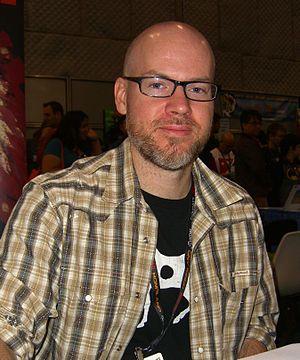
Jason Latour est un auteur de bande dessinée américain qui travaille pour l'industrie du comic book. Après quelques travaux sporadiques pour Image Comics au milieu des années 2000, il devient un auteur régulier de Marvel Comics à partir de 2010, tout en créant également pour Image et Vertigo. Latour a la particularité de travailler comme dessinateur ou comme scénariste selon ses séries.